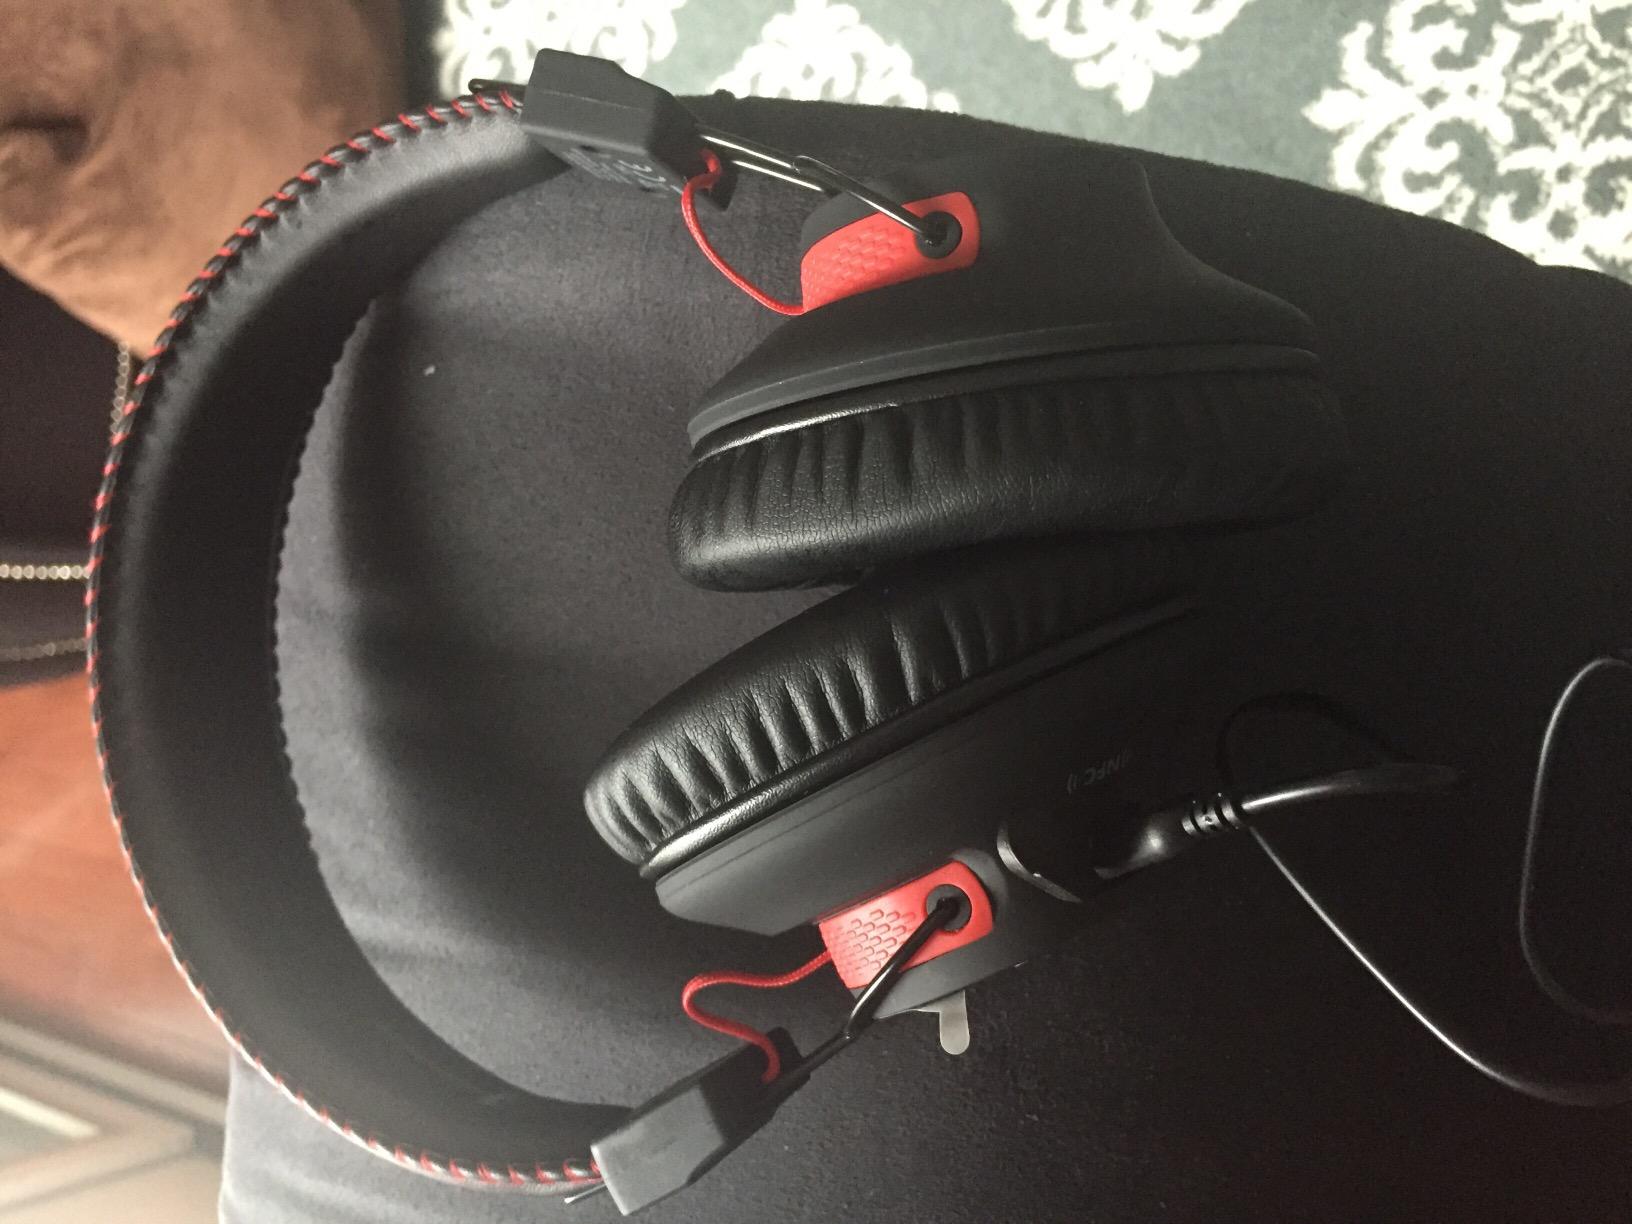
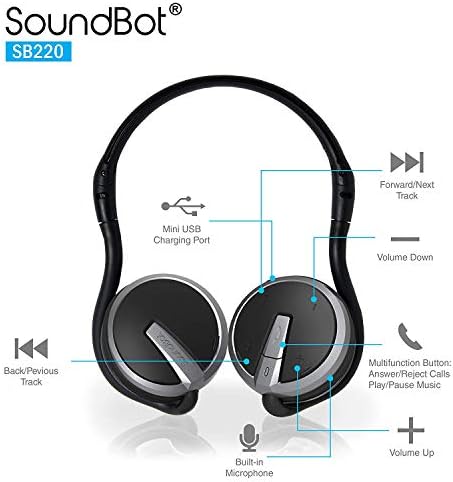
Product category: headphones
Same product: no